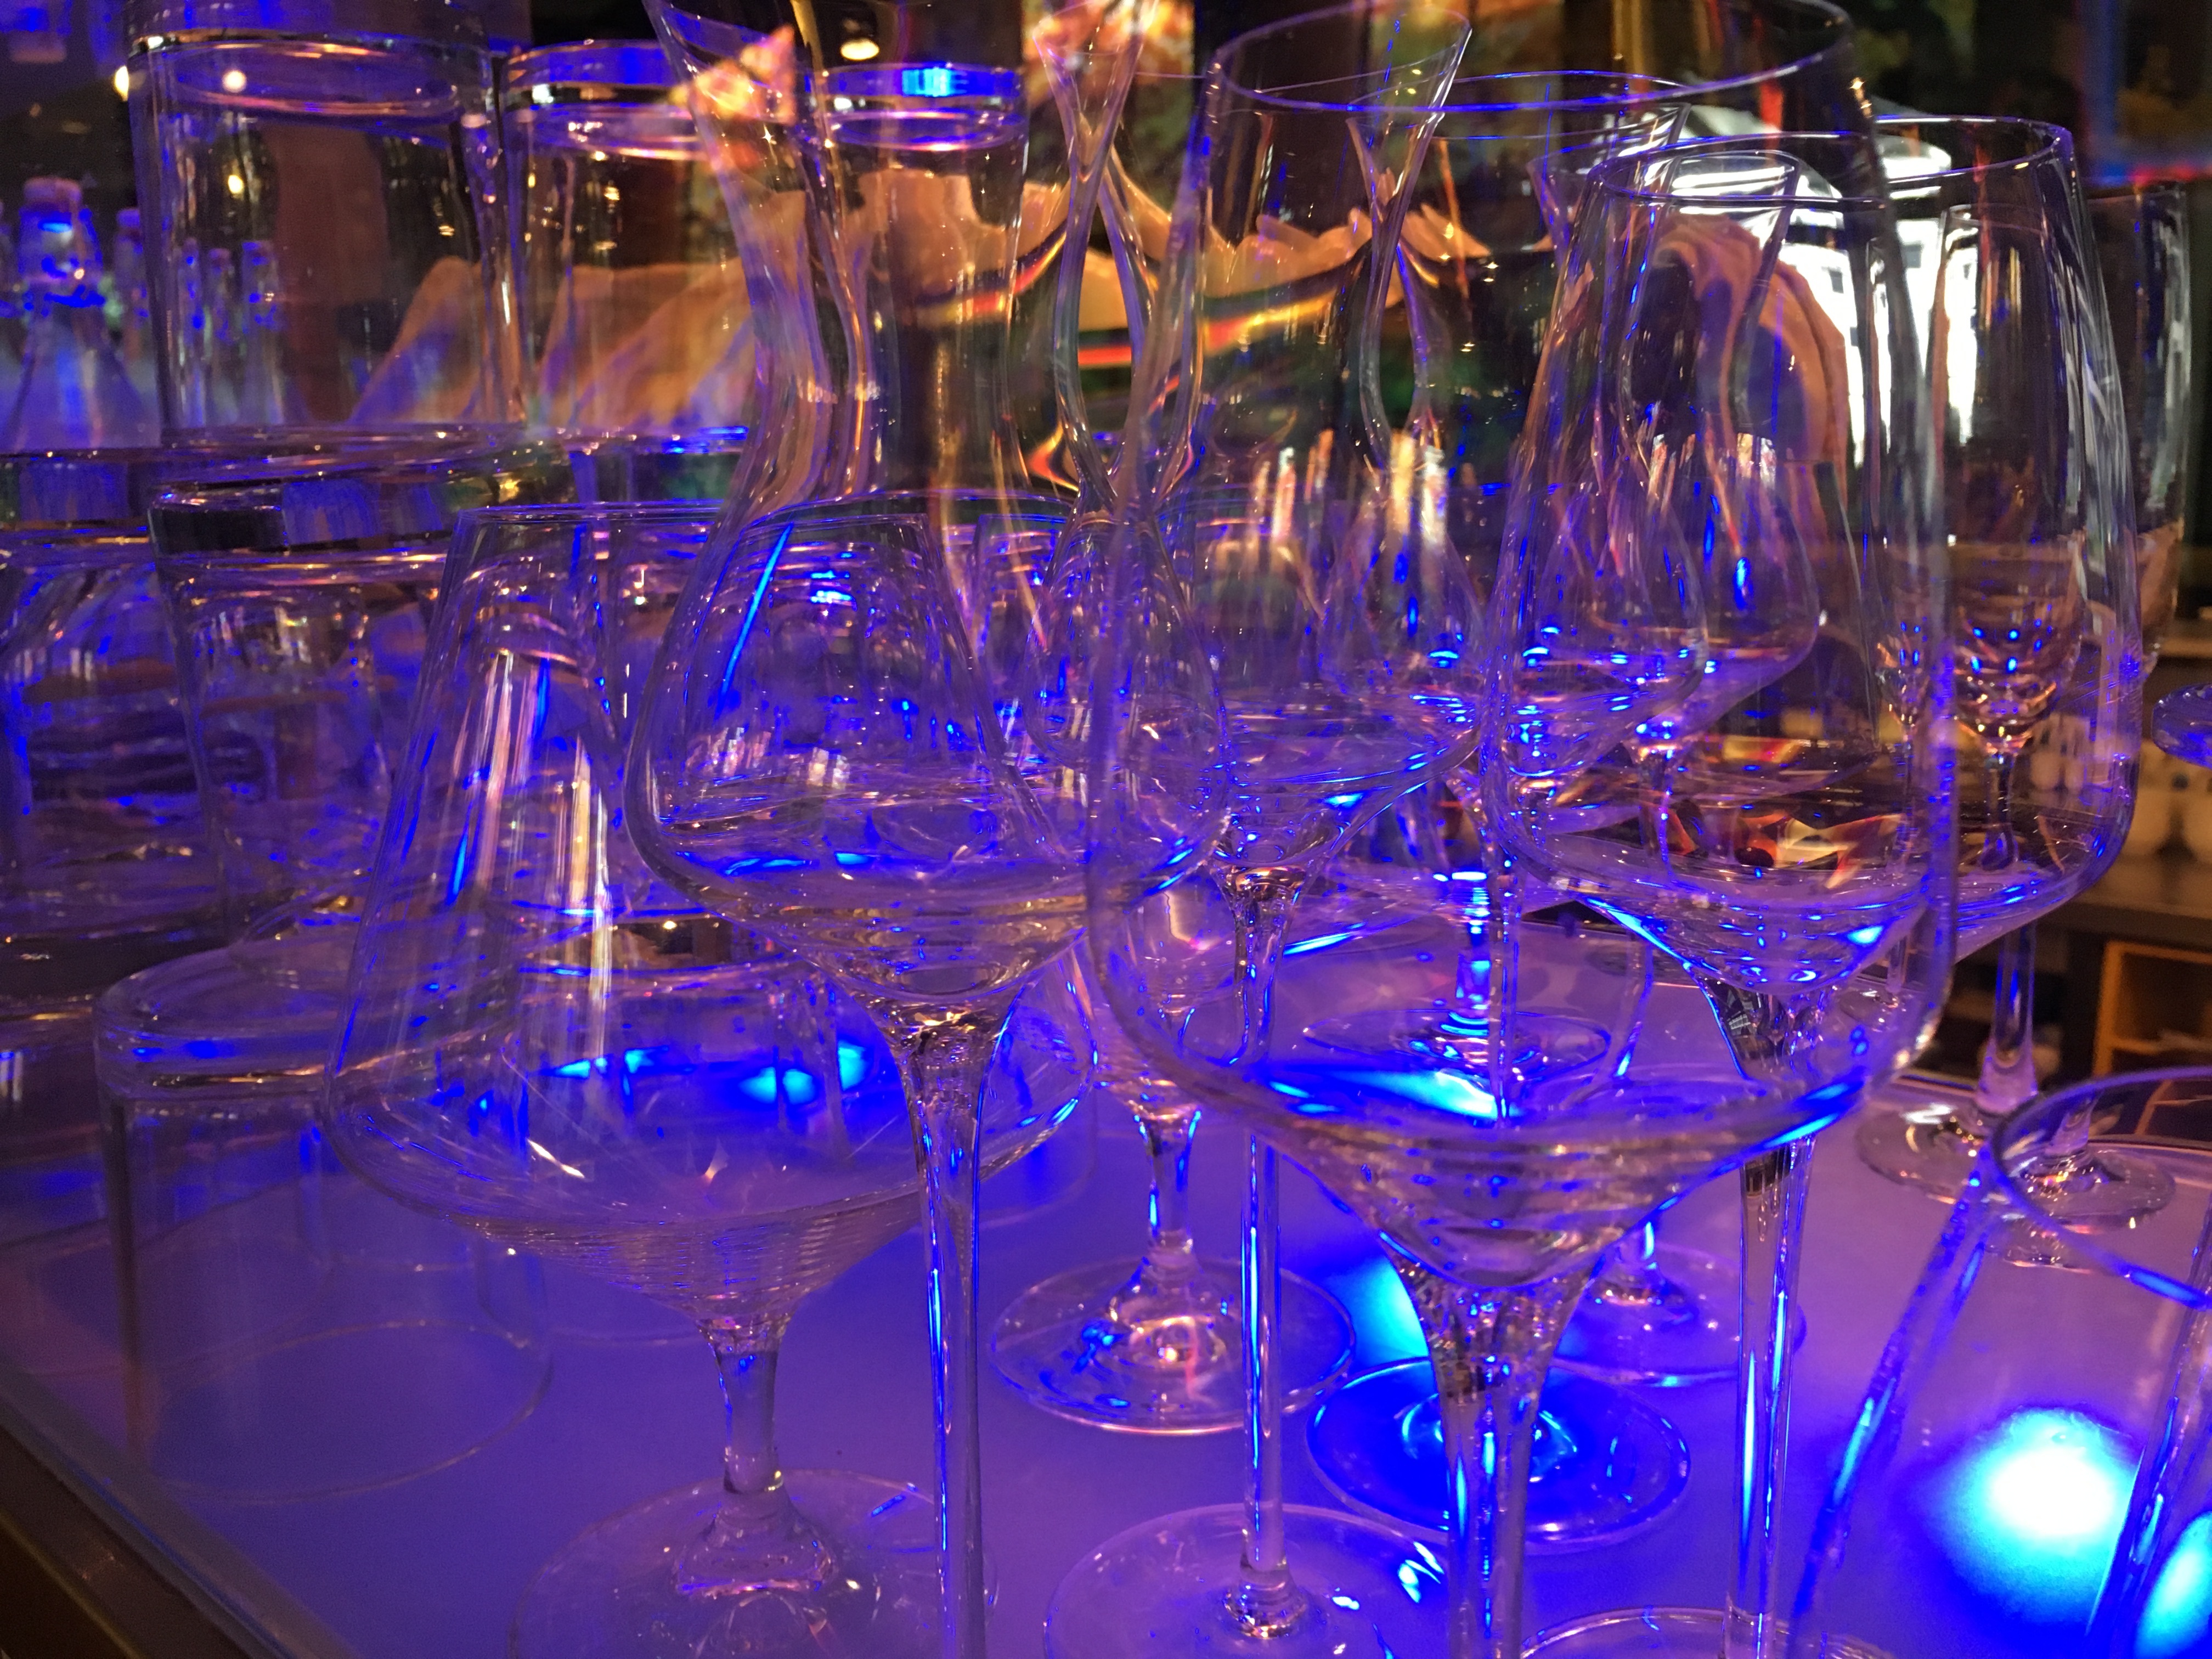
light, glass, bar, reflection, blue, lighting, illuminated, wine glass, lichtspiel, glasses, party, nightclub, centrepiece